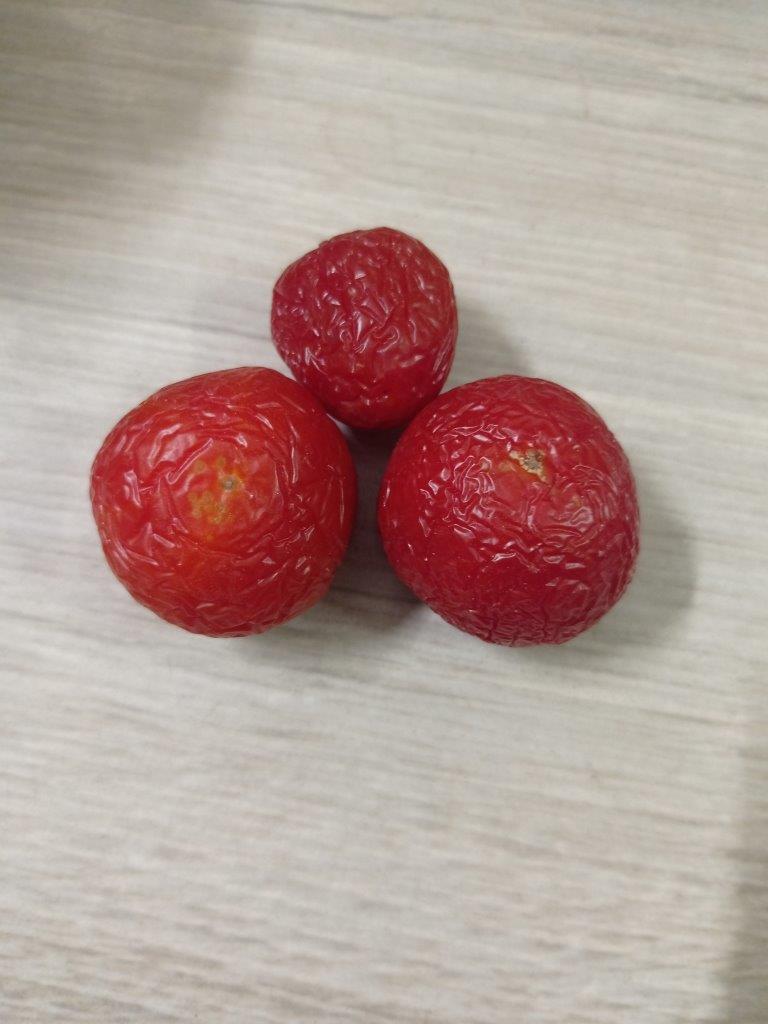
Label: Rotten